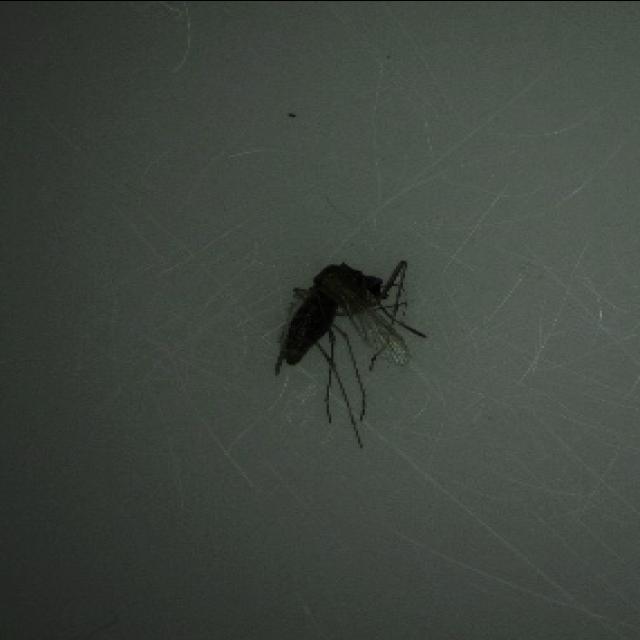
Species: culex_tritaeniorhynchus